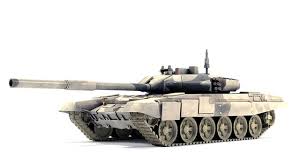
Label: T-90